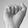
ASL letter: A